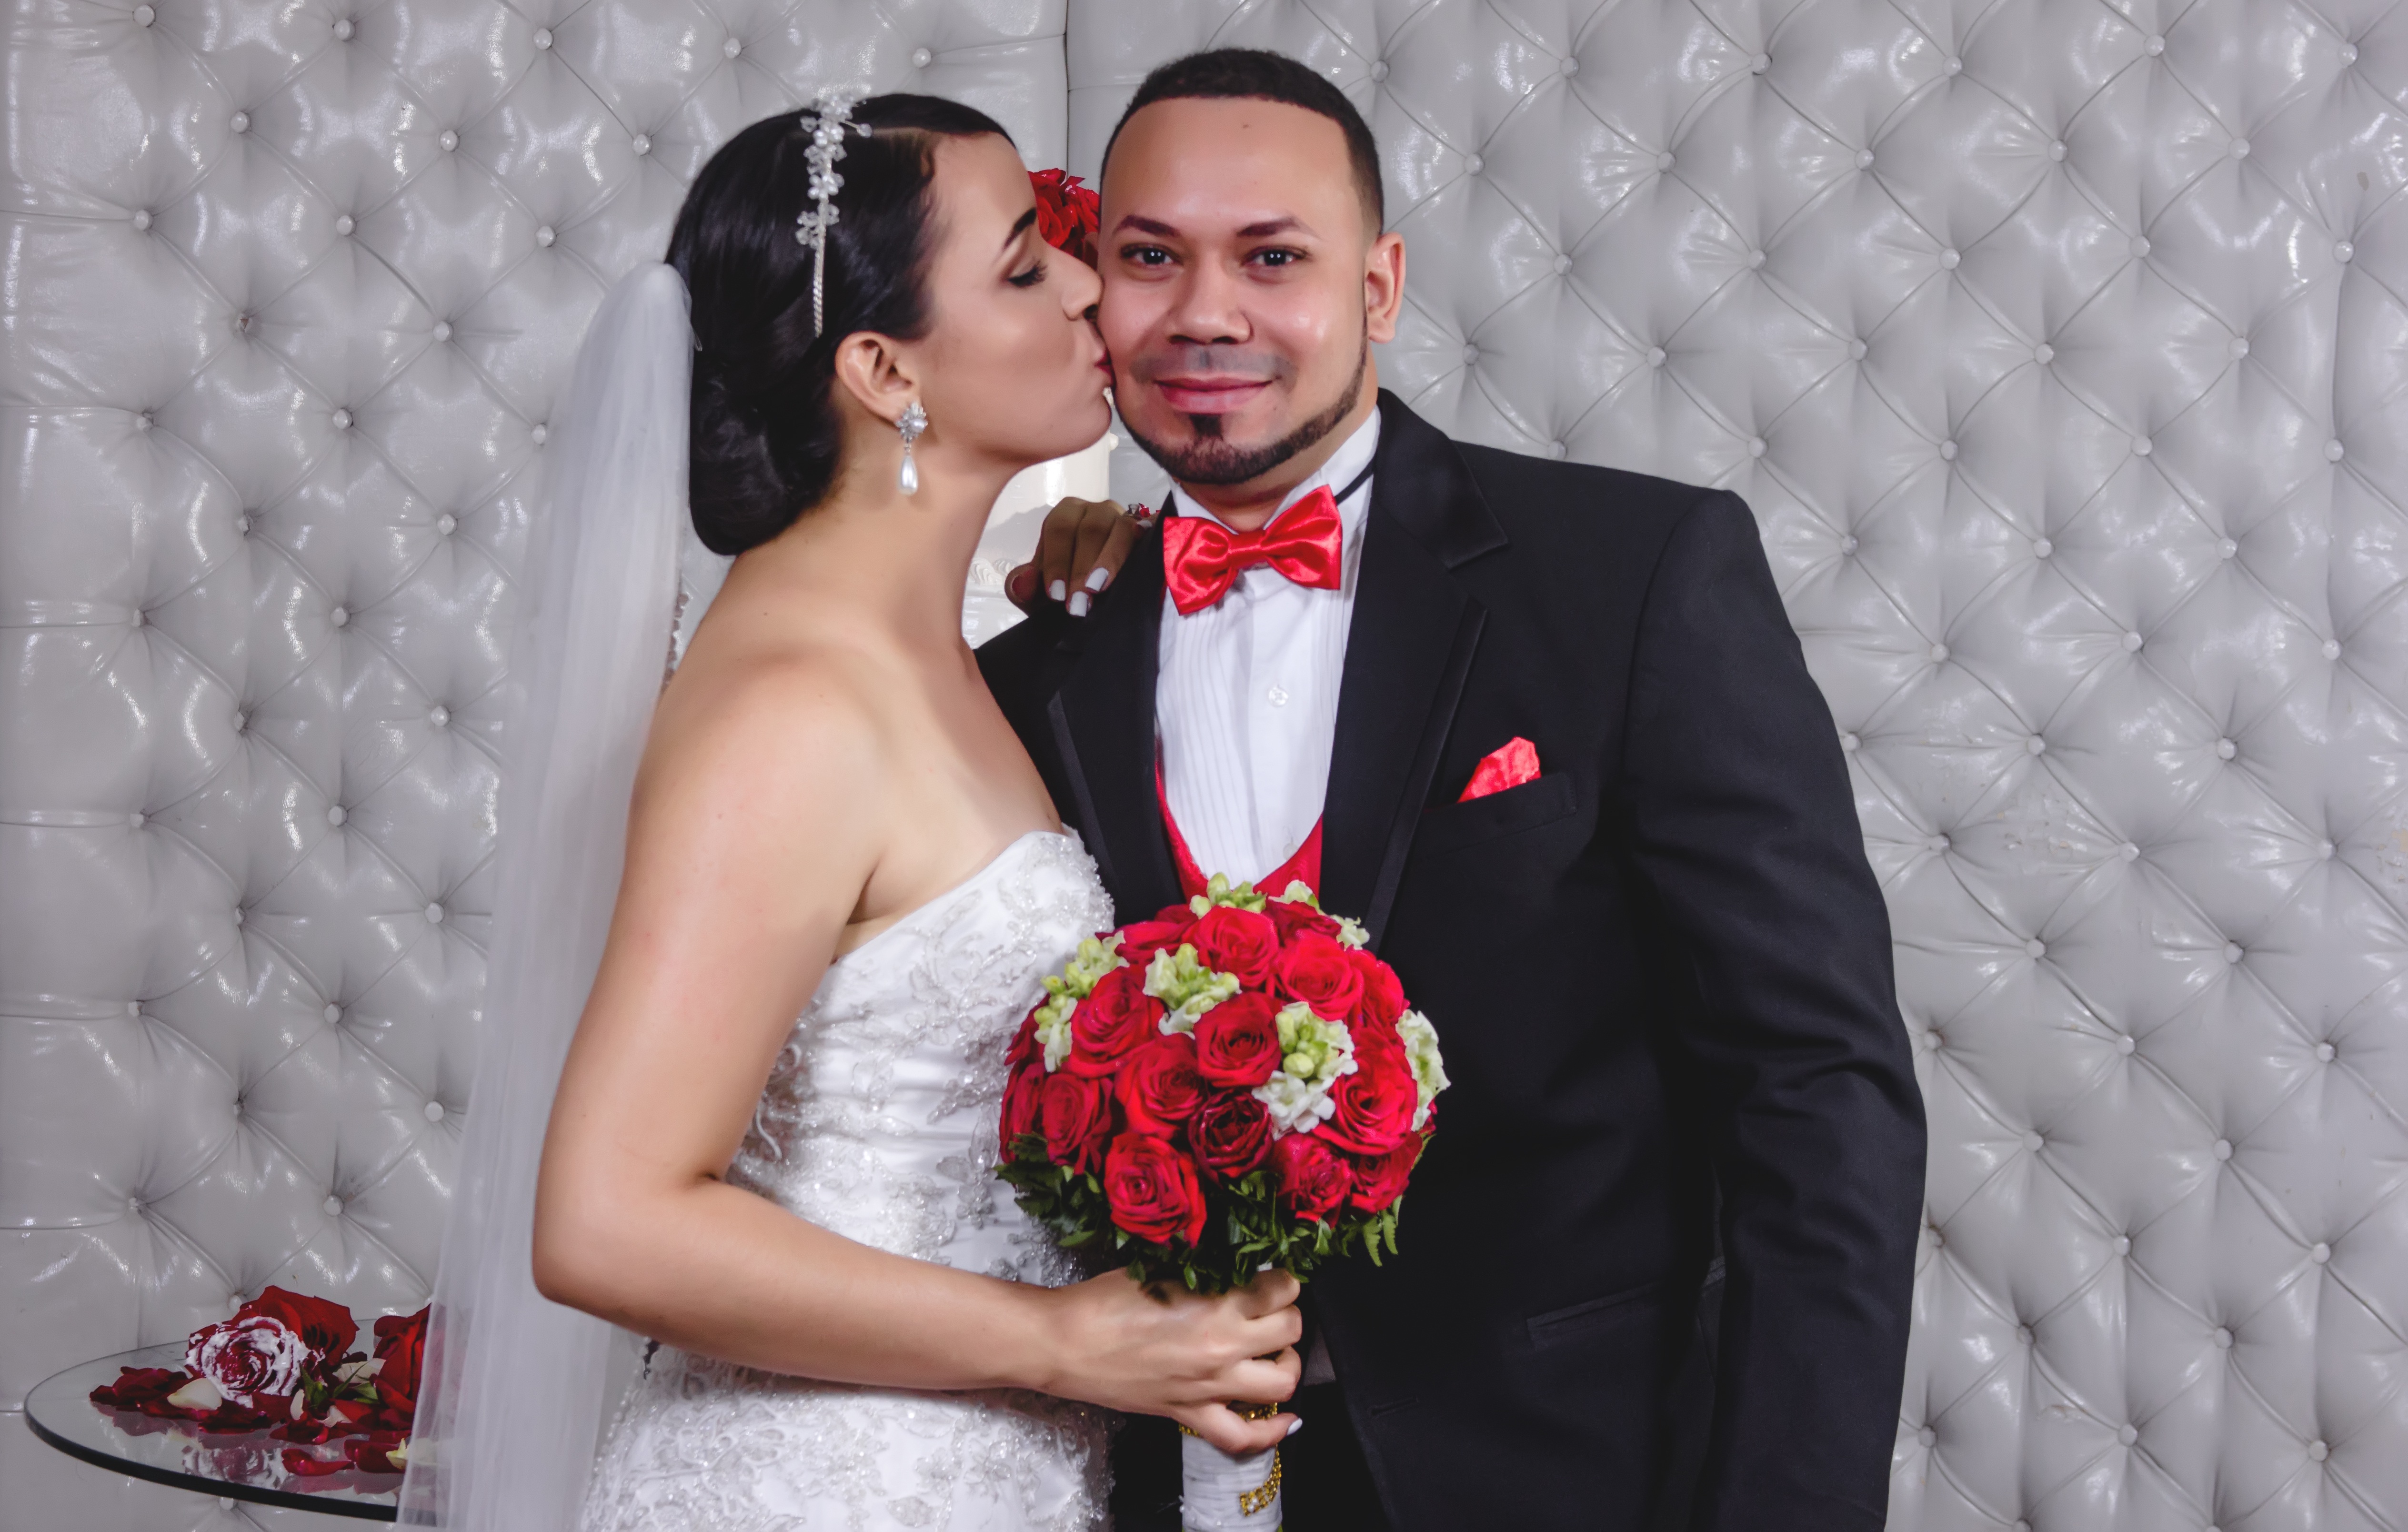
man, forest, woman, white, photography, male, love, kiss, couple, romance, romantic, church, wedding, wedding dress, bride, groom, married, marriage, smile, flowers, boyfriend, ceremony, bank, happy, happiness, women, photograph, beautiful, complicity, veil, marry, grooms, happy couple, newlyweds, nuptials, newly married, dress whire